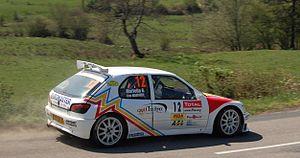
Mauffrey-Grandemange au Rallye Lyon-Charbonnière 2007
Marielle Grandemange, née le 22 février 1985 à Remiremont dans le département des Vosges, est une copilote de rallye automobile, championne de France des copilotes 2012 et 2015 aux côtés du pilote Jean-Marie Cuoq. Elle réside à Épinal.
Le championnat de France des rallyes est une compétition de rallye automobile organisée par la Fédération française du sport automobile. Deux Championnats de France distincts se côtoient, un sur asphalte en huit manches et un sur terre en six manches.